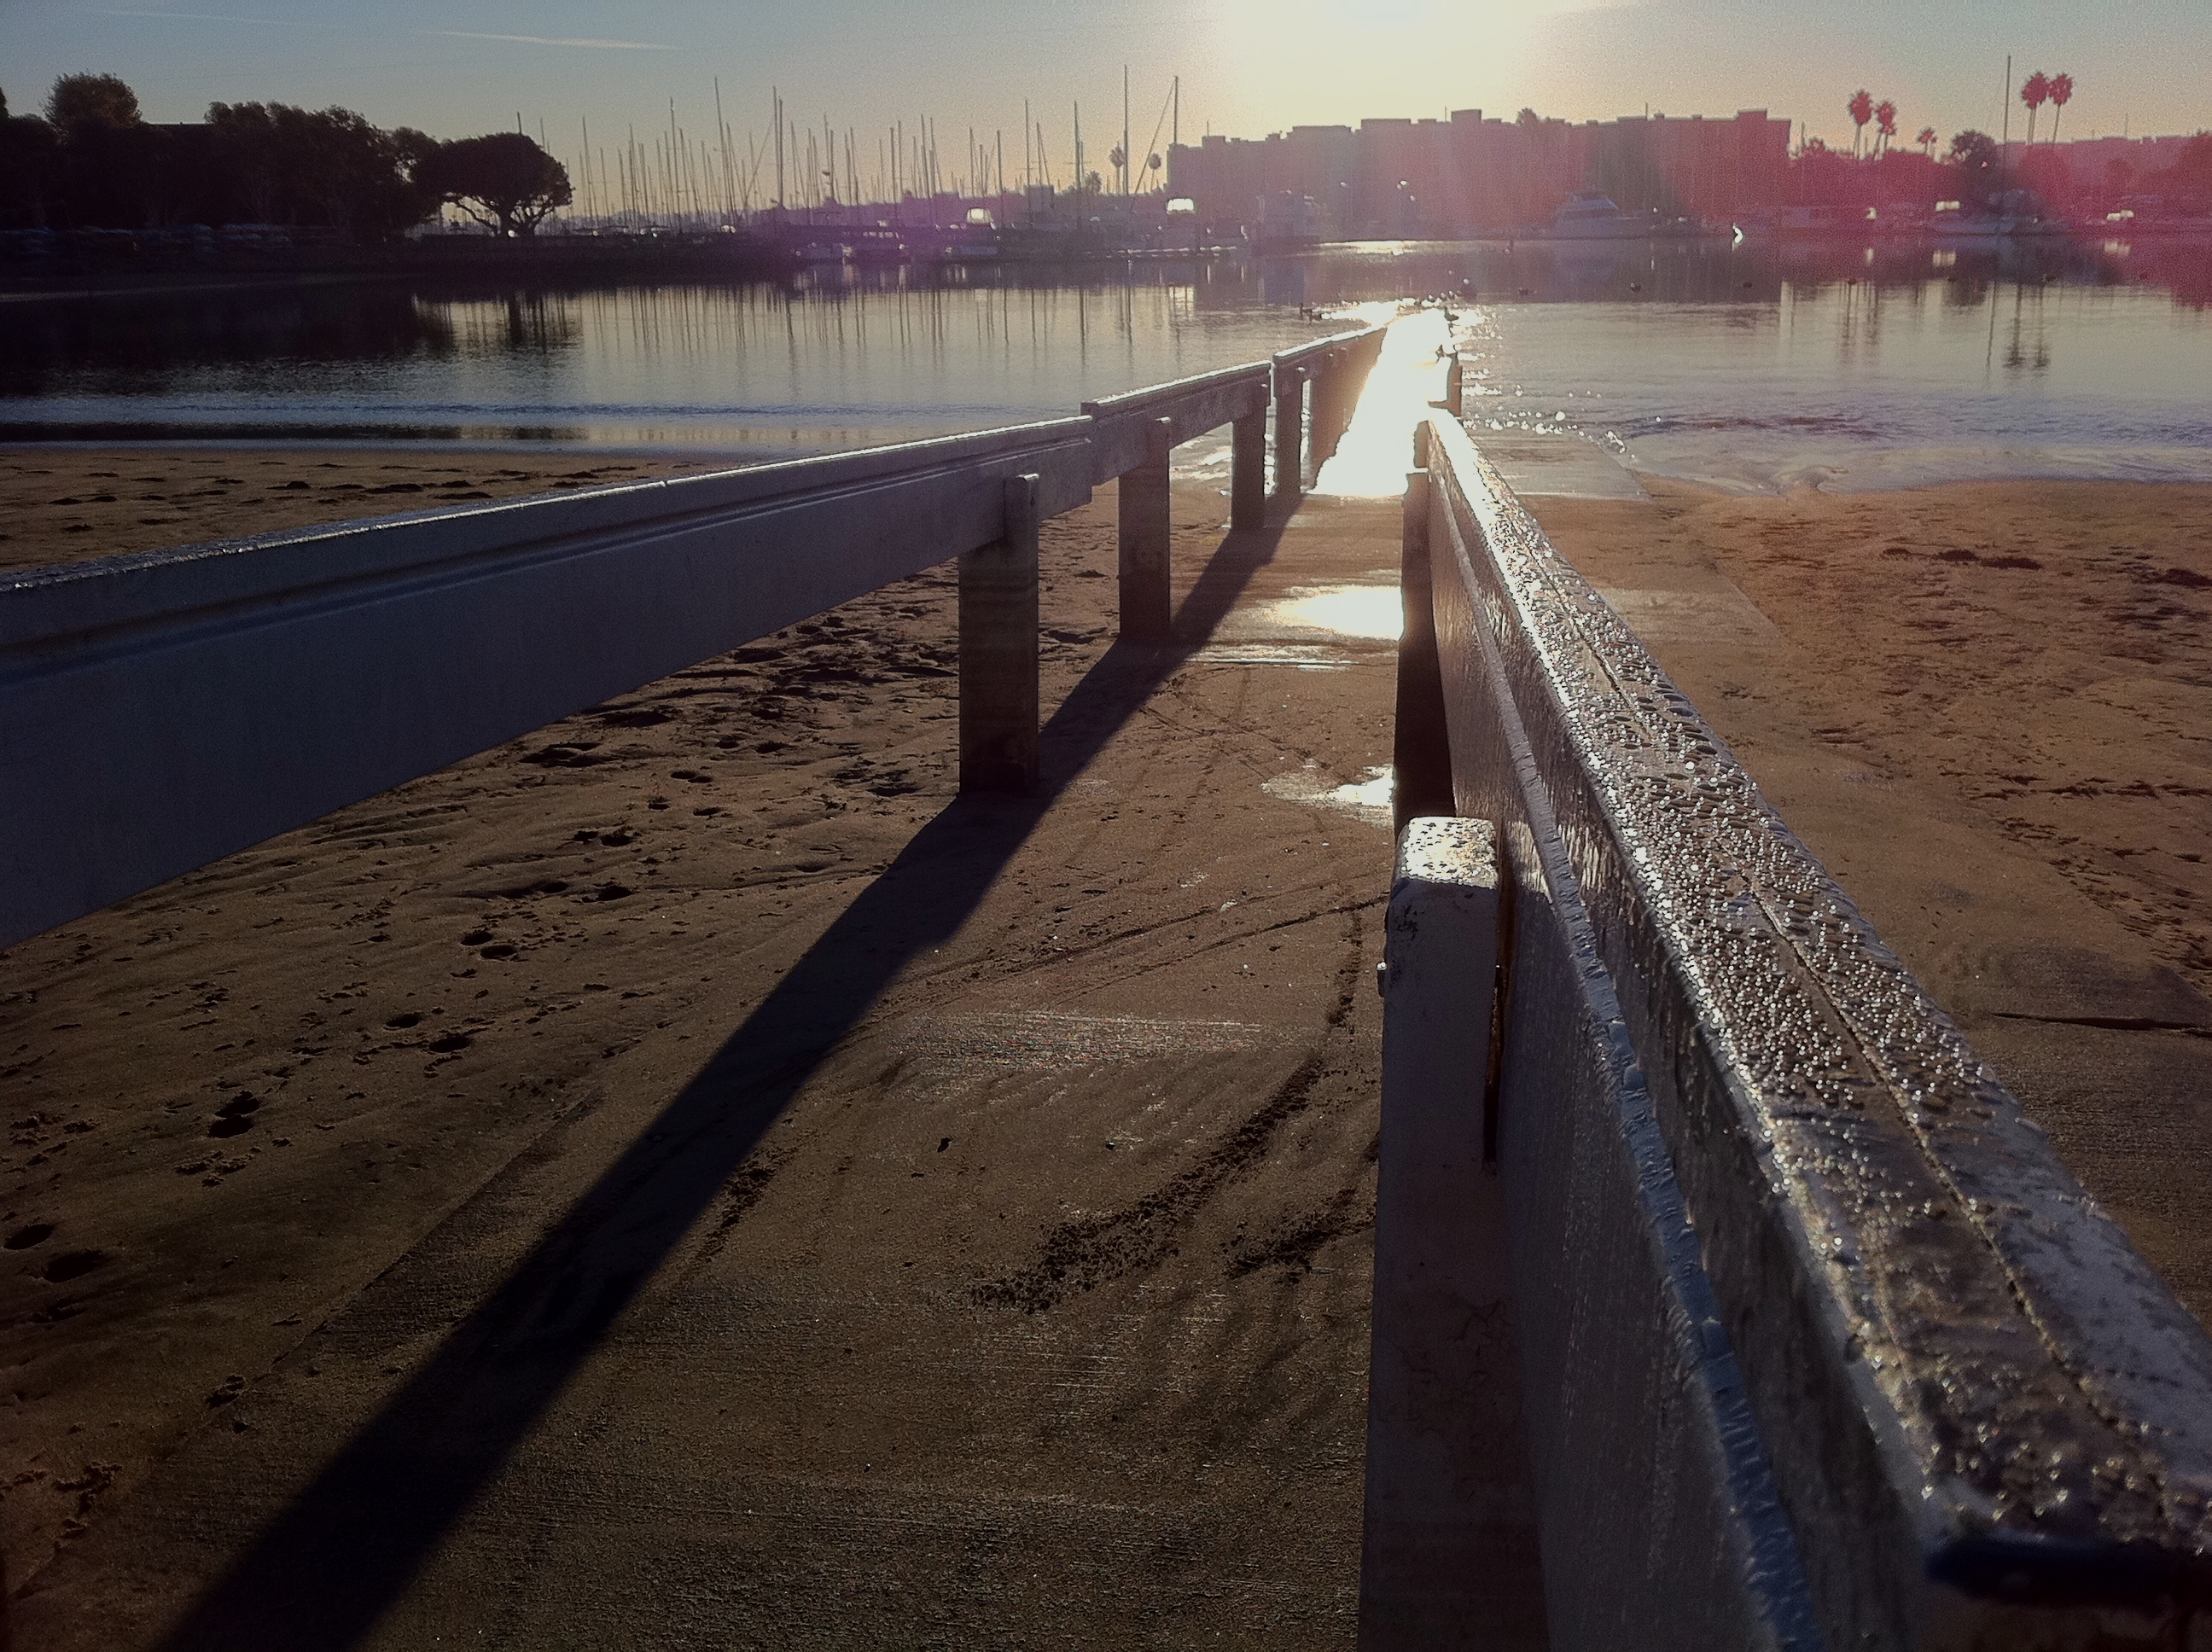
beach, sea, coast, water, sand, sunset, sunlight, morning, shore, wave, pier, river, walkway, dusk, evening, reflection, waterway, body of water, shape